Italian cruiser Marsala

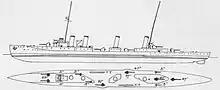
Plan and profile drawing of

The s were ordered in response to the development of fast light cruisers by the Austro-Hungarian Navy in the early 1900s. They were intended to supplement the protected cruiser to serve as scouts for the main battle fleet. Two ships, and , were ordered during the tenure of Admiral Carlo Mirabello as the Minister of the Navy.